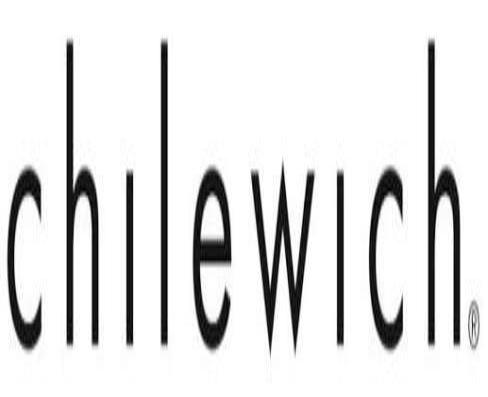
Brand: chilewich
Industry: Clothes